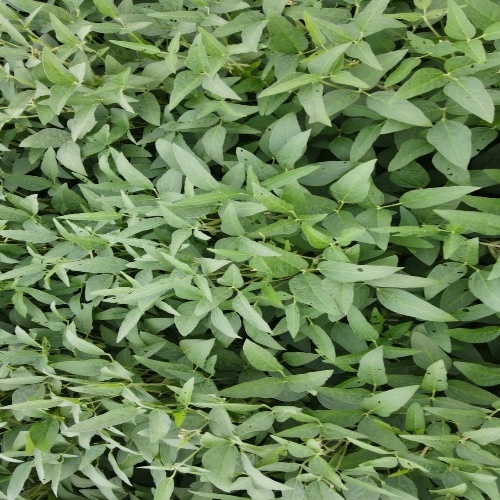
Label: Diabrotica_speciosa